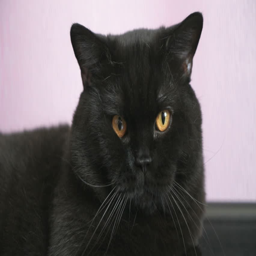
black cat with orange eyes hunts for a toy